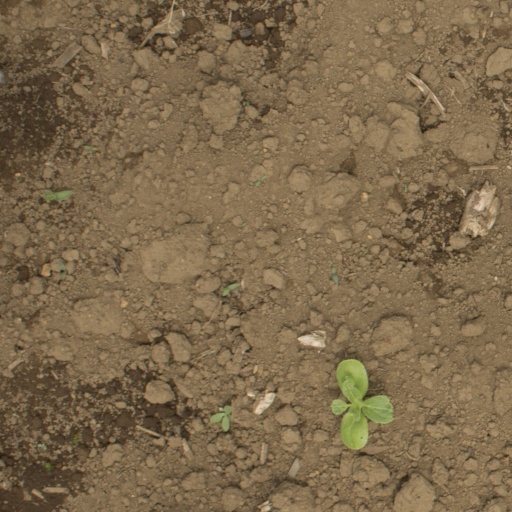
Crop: Jerusalem artichoke